Erni Mangold

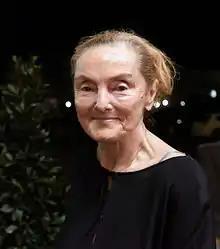
Erni Mangold in 2015

Erni Mangold (sometimes Ernie or Erna; born as Erna Goldmann on 26 January 1927) is an Austrian actress and stage director. Since 1948, she had appeared in more than 75 films and TV productions.